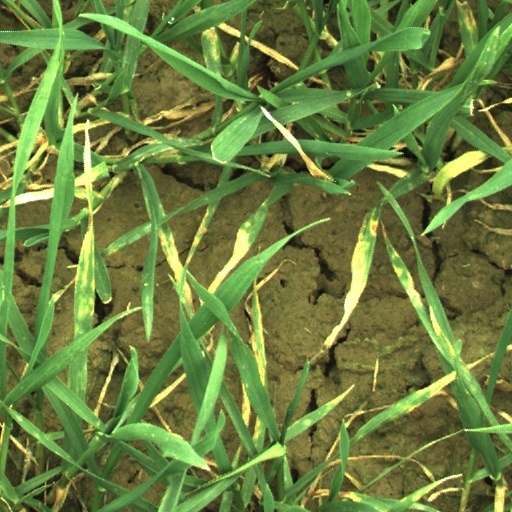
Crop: wheat